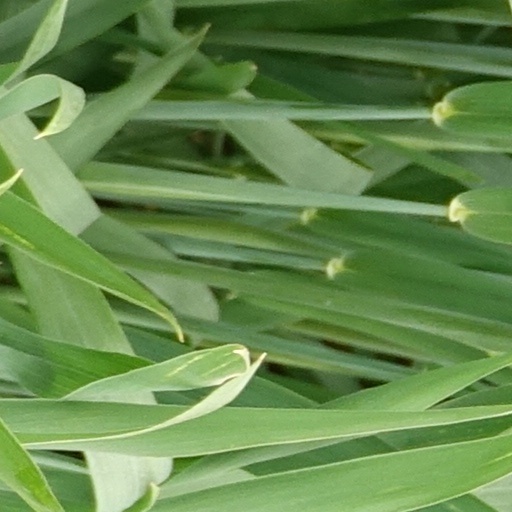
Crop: wheat